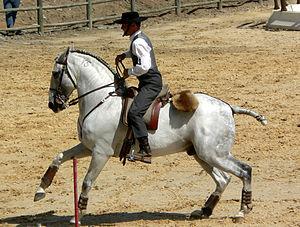
Cheval ibérique est le nom donné aux races de chevaux et de poneys originaires de la péninsule Ibérique. Ces races ont une longue histoire remontant aux premiers temps d'une domestication du cheval peut-être indépendante, et se sont répandues dans les Amériques du XIIᵉ siècle au XVIIᵉ siècle.
Le Lusitanien est une race de chevaux de selle d’origine portugaise. Connu comme le « cheval des rois » aux XVIIᵉ et XVIIIᵉ siècles, son stud-book est très ancien, puisqu'il remonte à 1889. Il subit une période de déclin due à l'engouement pour le Pur-sang et les chevaux de sport. Il partage le nom d'Andalou avec le Pure race espagnole, dont il est très proche, jusqu'en 1942. Son statut de race séparée remonte à 1967. Il est remis au goût du jour, notamment, par l'écuyer portugais Nuno Oliveira.